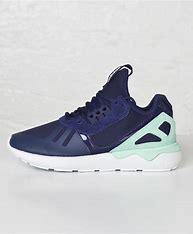
Brand: Adidas
Model: Tubular Runner